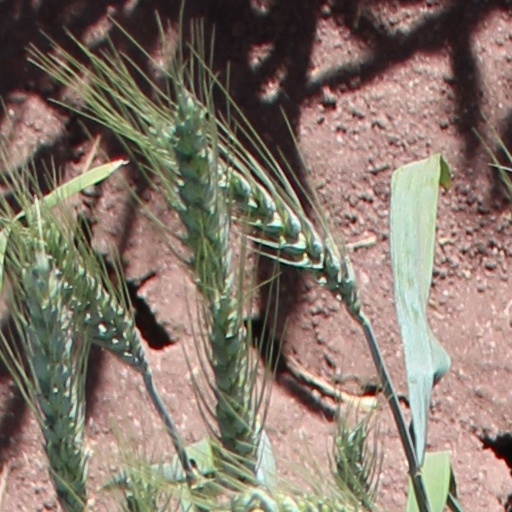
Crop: wheat